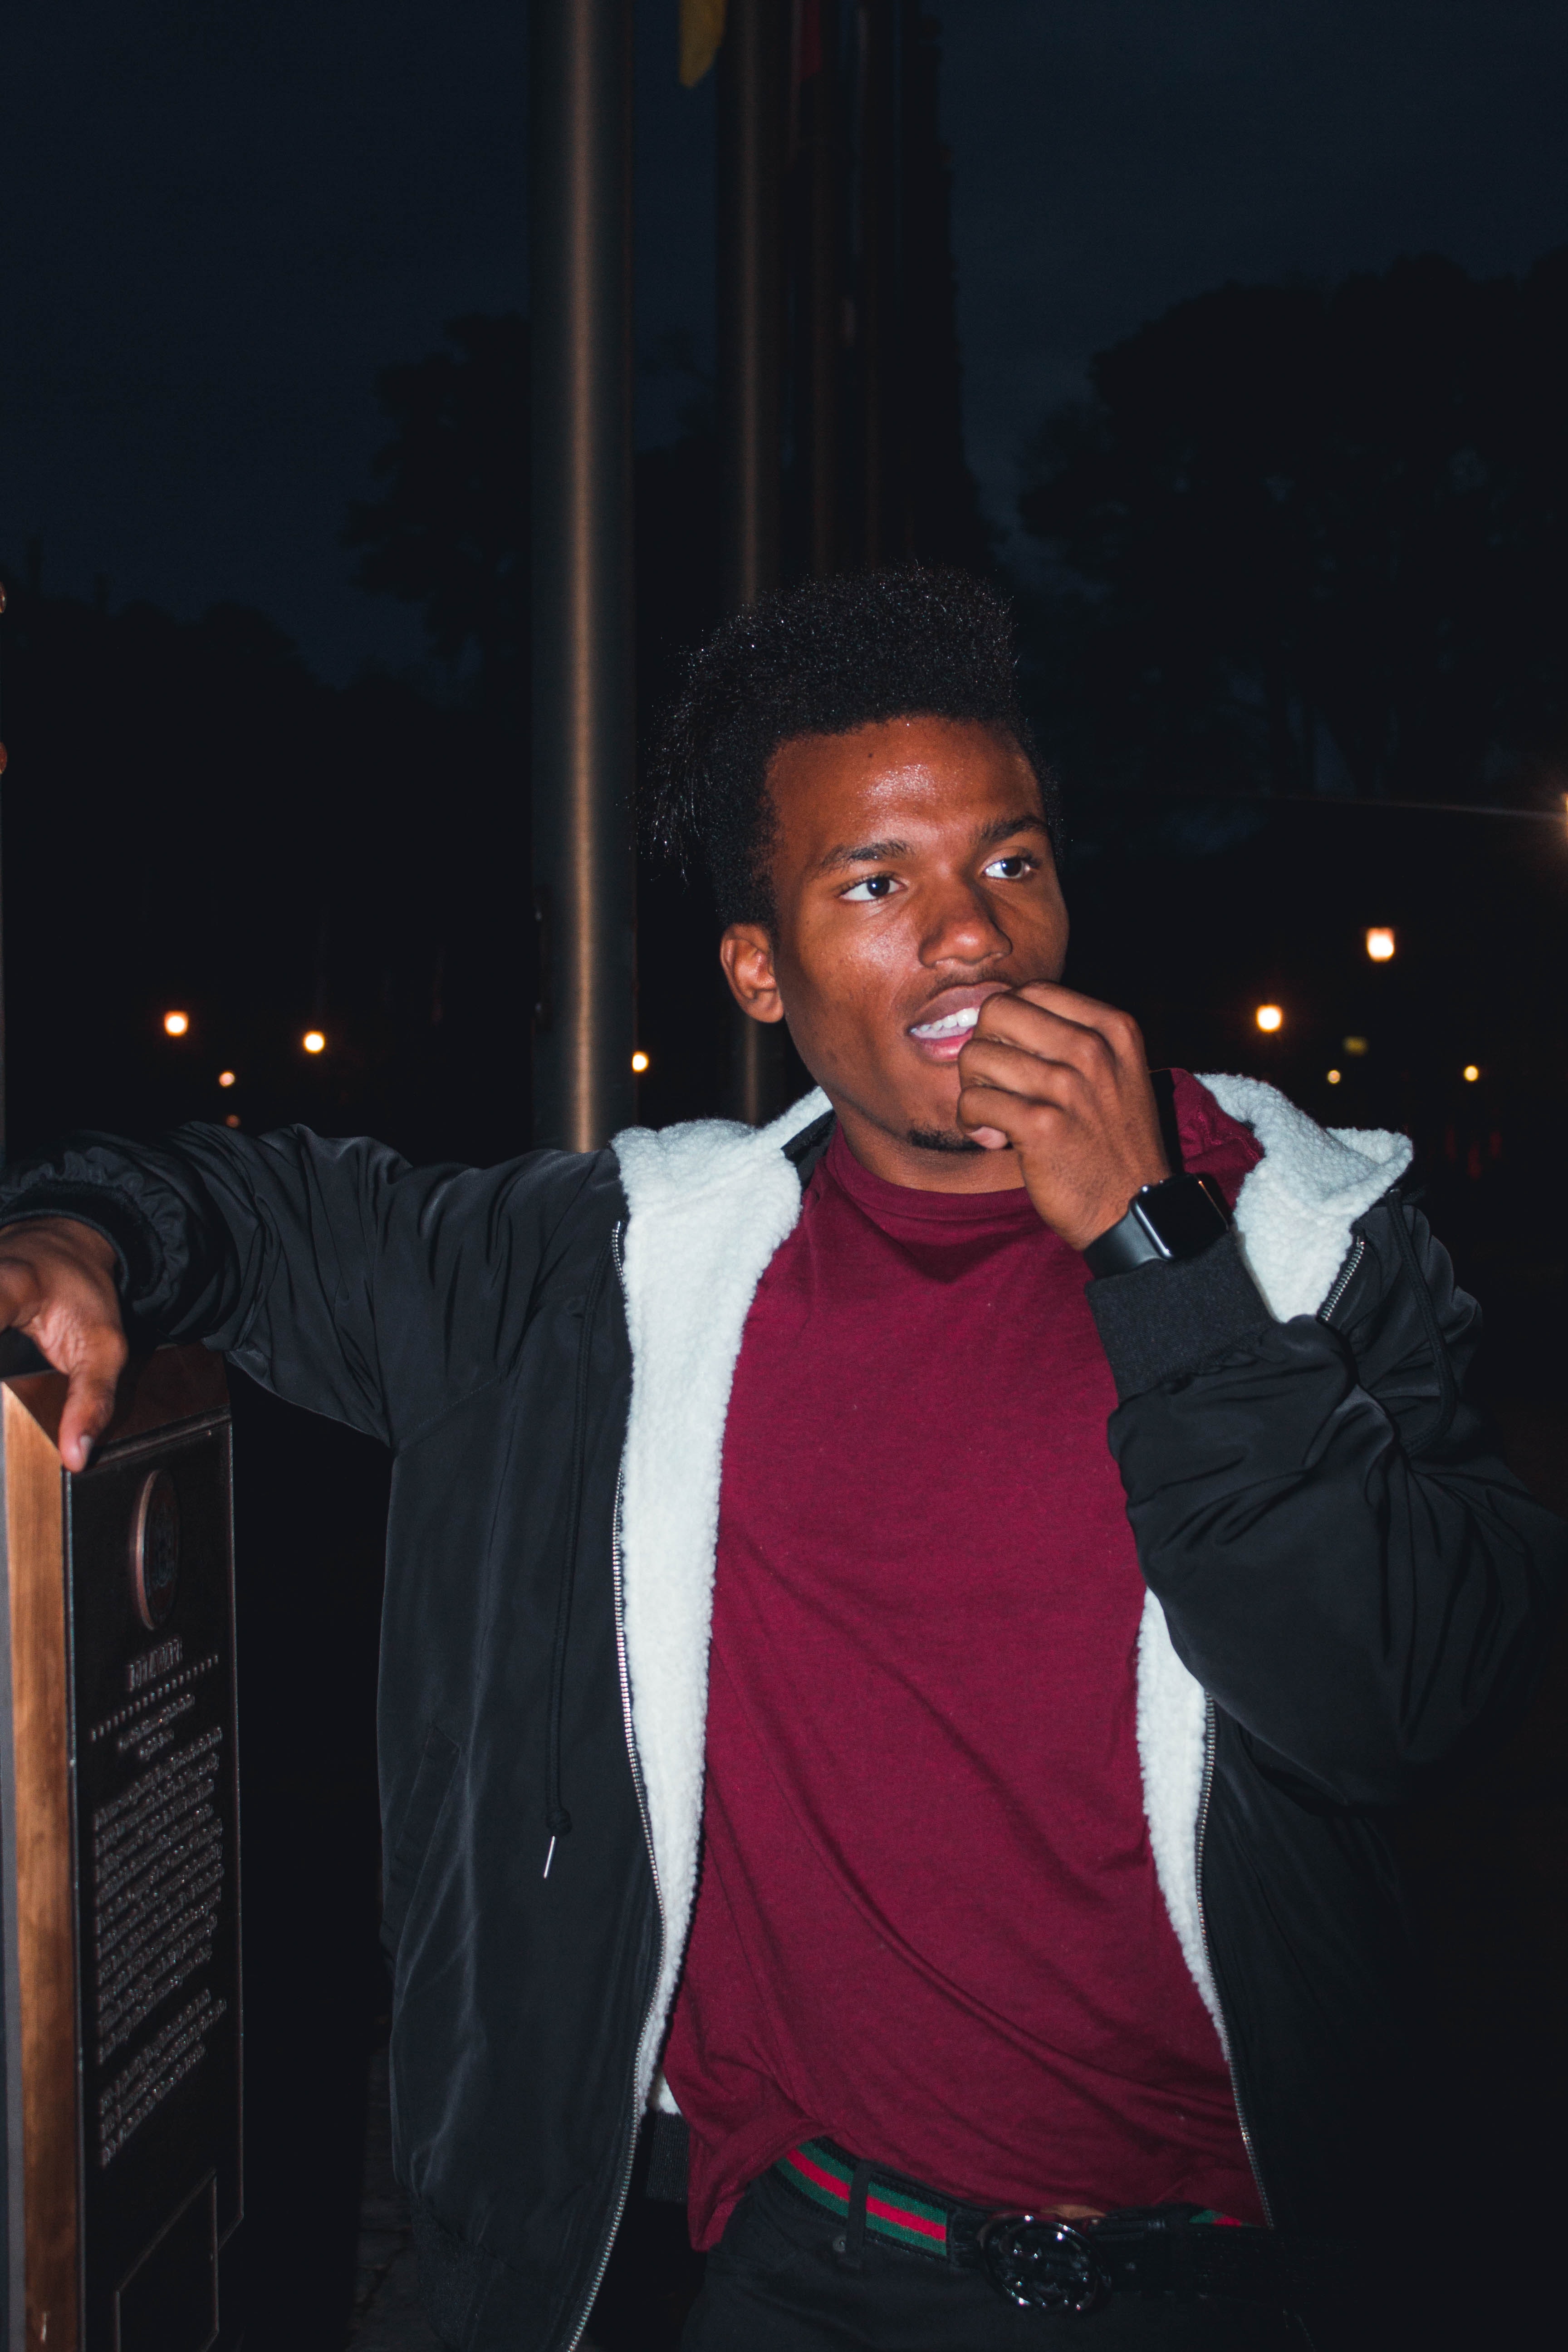
cool, night, event, singing, midnight, formal wear, party, rapper, nightclub, drinking, performance